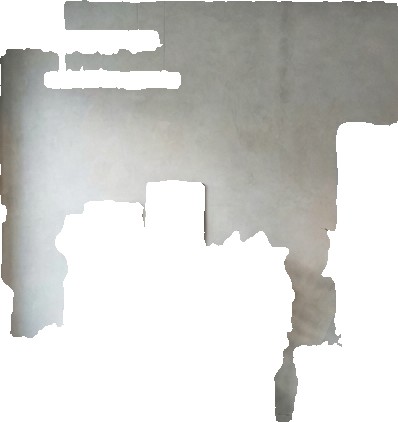
Surface category: wall